Osman Bey (fictional character)

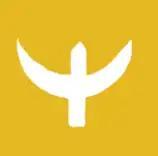
Flag of the Kayı tribe under Osman Bey's rule

Followed by Ertuğrul's return to the tribe, Yavlak Arslan, the new Uç Bey, seeks to create his own state and sees Osman as an obstacle, although they later unite against the new threat created by the Mongol Geyhatu, who allies with the new Tekfur of İnegöl, Aya Nikola, against the Turks of Anatolia. Targun Hatun also arrives in the tribe to kill Osman with the intention of saving her father, captured by Aya Nikola, although she falls in love with him and then tells Osman about her problems. Along with all this, Osman is elected as the new Bey, defeating his relatives Savcı and Dündar, after his father's death, which upsets him greatly, whilst he decides to marry a second wife according to his father's will and changes the Kayı flag. When Targun poisons Bala in order to marry Osman, she is exiled, leading to her wanting revenge from Osman. After Targun's death, Osman meets Malhun Hatun and initiates a major battle with the Byzantines, historically known as the , as well as trying to find the traitor in the Kayı, as the jealous Dündar helps the Byzantines stir traps for him. Eventually, Malhun's father Ömer Bey ends his animosity towards Osman and hands over a ring, which Osman deduces to be Dündar's, exposing Dündar as a traitor. He also faces the arrival of Kara Şaman Togay, the son of his father's enemy Baycu Noyan. He is eventually advised by Şeyh Edebali to marry Malhun Hatun to provide an heir to his Beylik, which he reluctantly agrees . Malhun eventually gives birth to a son named Orhan. His joy is doubled when his first wife, Bala Hatun reveals that she is pregnant.